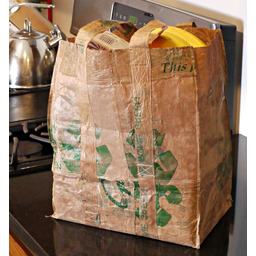
Label: plastic